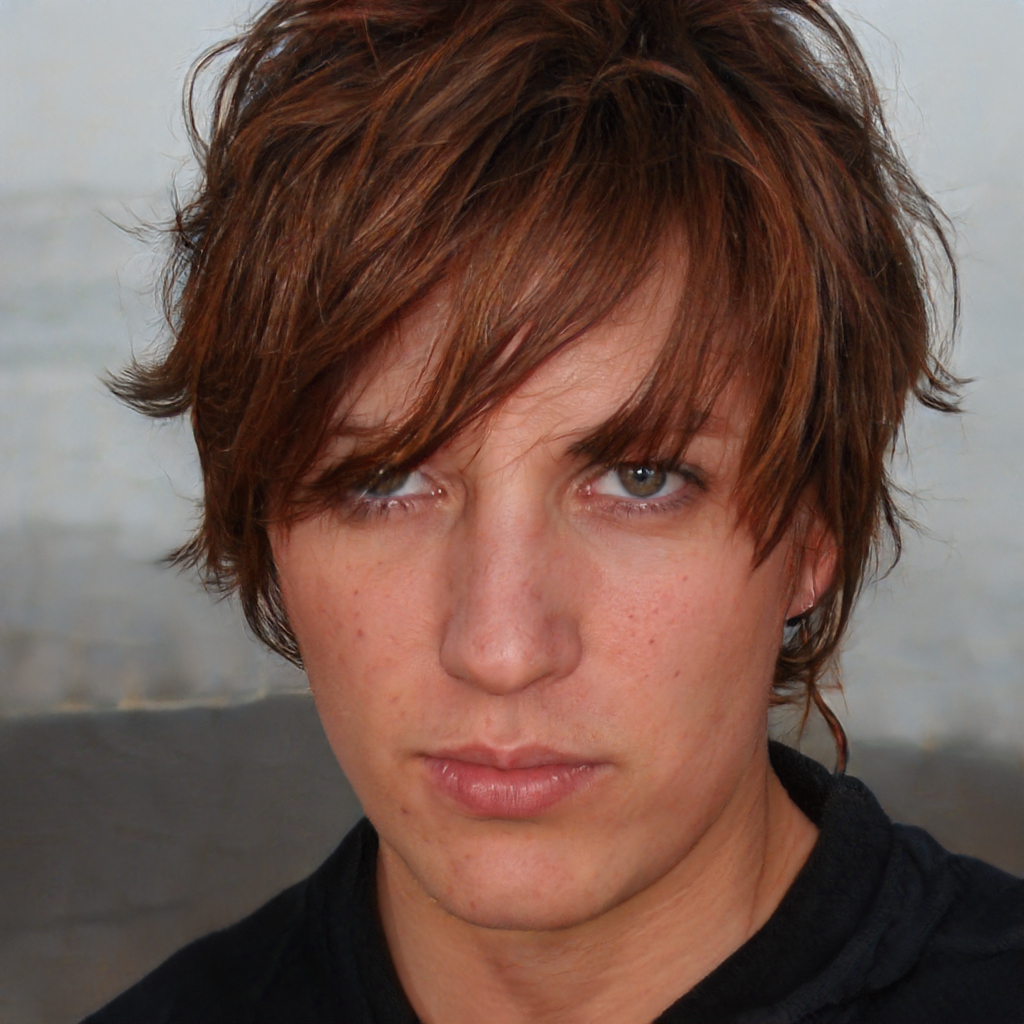
Gender: Male